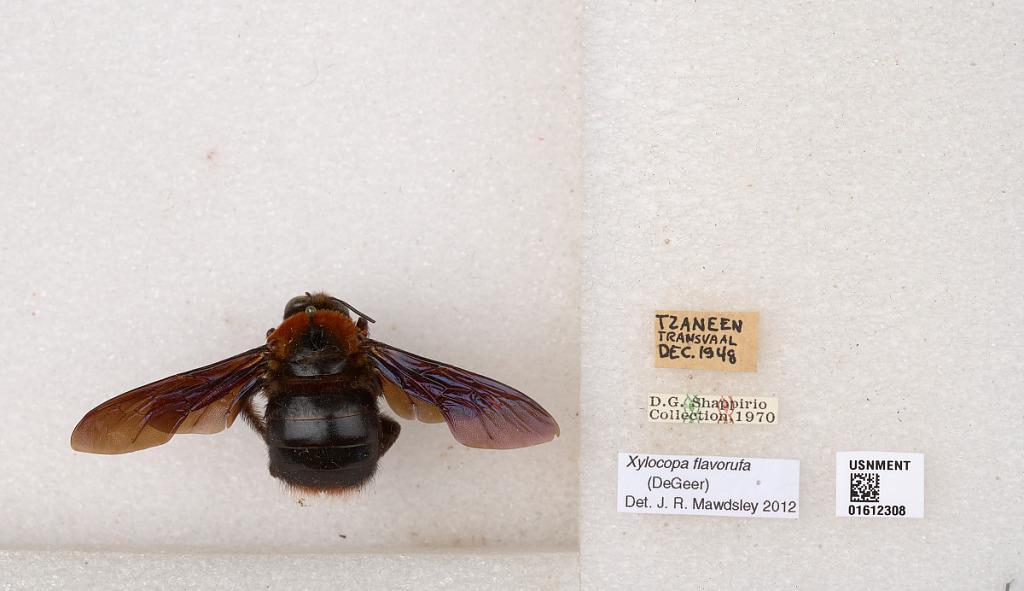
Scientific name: Xylocopa
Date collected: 1948-12-1
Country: South Africa
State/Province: Limpopo
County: Mopani
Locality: Tzaneen, Transvaal
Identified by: Mawdsley, J. R.